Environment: real
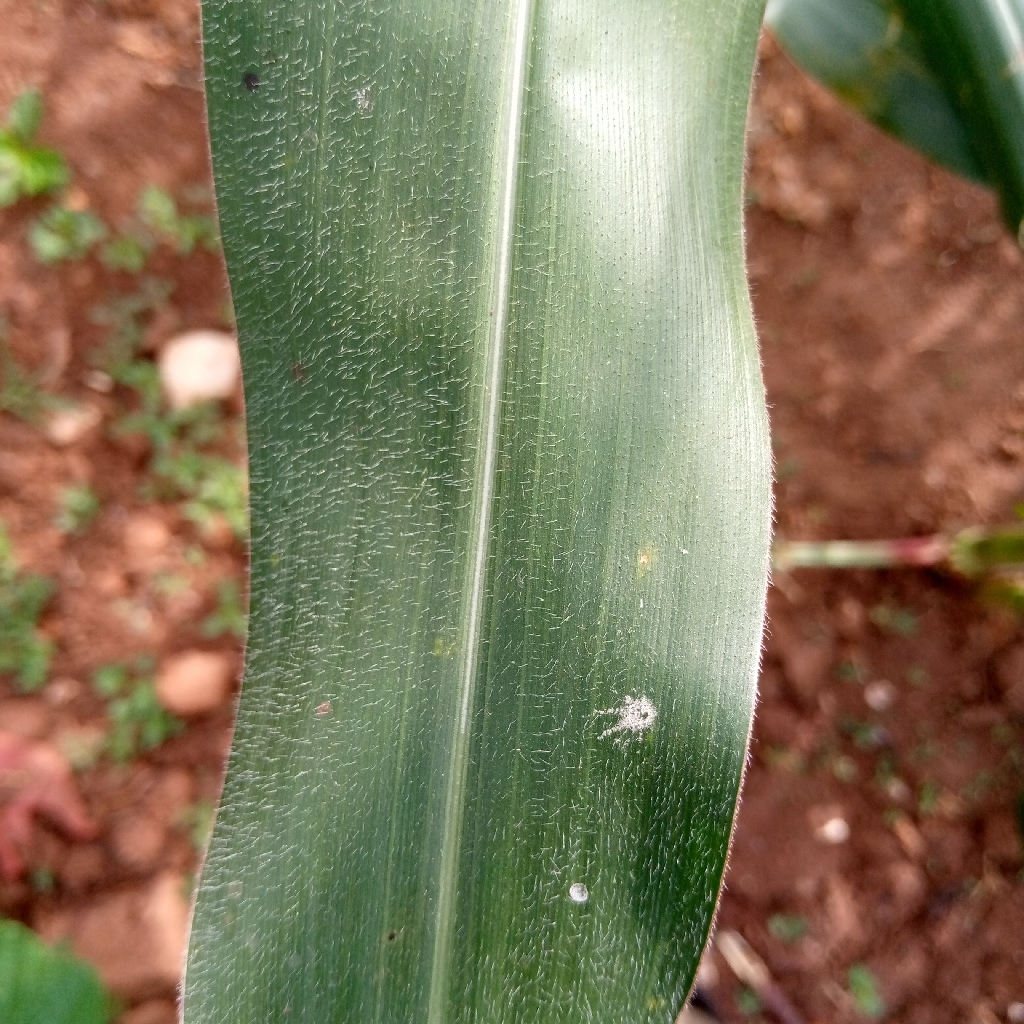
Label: healthy